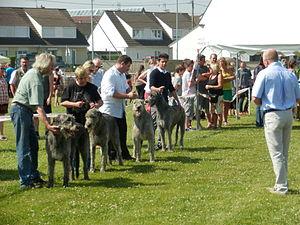
Irish wolfhound lors d'un concours canin
L'Irish wolfhound ou lévrier irlandais, est le plus rustique et le plus grand des lévriers. La Fédération cynologique internationale répertorie la race dans le groupe 10, section 2, lévriers à poil dur, standard n° 160. Le lévrier irlandais est historiquement utilisé pour chasser le loup et les cervidés jusqu'au XVIIᵉ siècle, avant de devenir principalement un chien d'agrément.